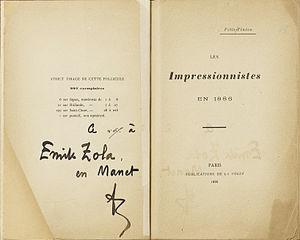
Félix Fénéon, né à Turin le 29 juin 1861 et mort à Châtenay-Malabry le 29 février 1944, est un critique d'art, journaliste, collectionneur d'art et directeur de revues français.